Suamargad

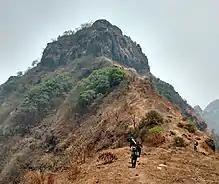
Fort

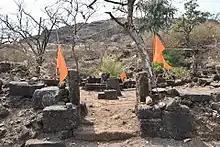
Top of the fort

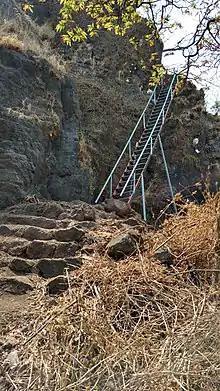
Ladder

Sumargad is a less-visited fort in the Ratnagiri district. This fort lies east of the Khed. It is about from Khed City. There are no human settlements around the fort. There are two ways to reach Sumargad; one from Mahipatgad and the other from Rasalgad. The trek to this fort is through remote forest area. Very little history is known about this fort.